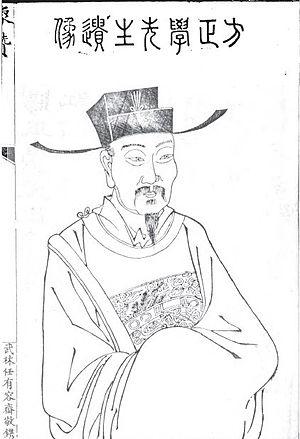
Fang Xiaoru est un Fonctionnaire érudit confucianiste de la Dynastie Ming, connu pour avoir continué l'école Jinhua de Zhu Xi et plus tard pour sa loyauté envers son ancien pupille, l’Empereur Ming Jianwen, dont il était précepteur impérial. Il mourut lors de la bataille Jingnan.